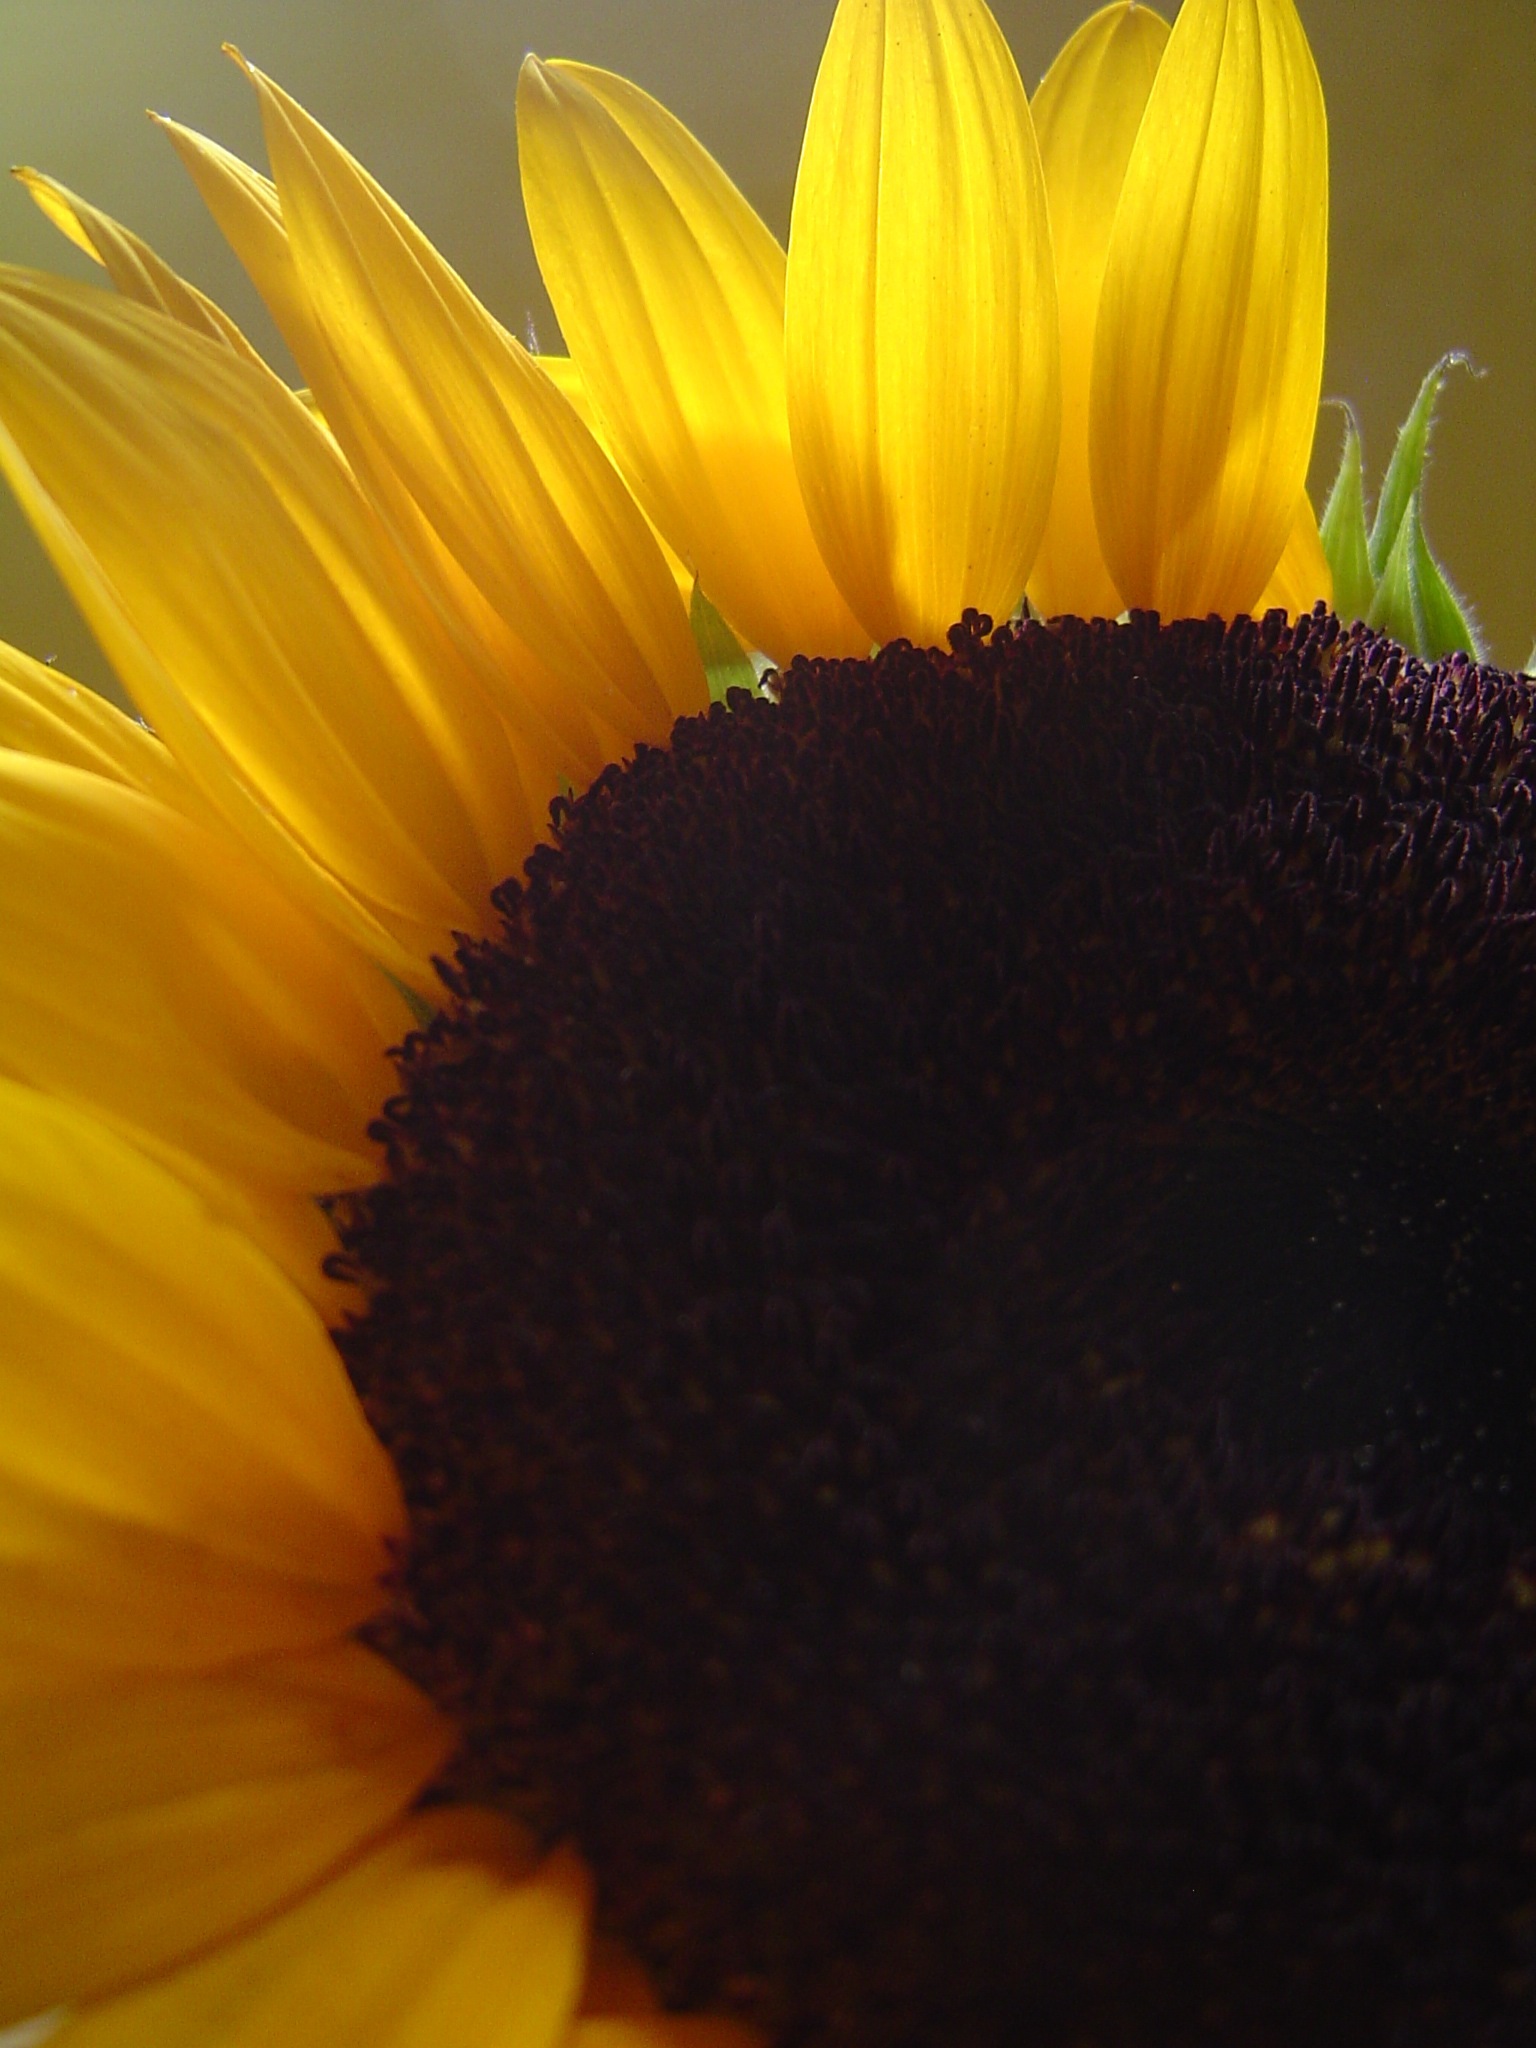
nature, plant, flower, petal, yellow, flora, sunflower, flowers, close up, petals, backlight, macro photography, flowering plant, daisy family, sunflower seed, plant stem, land plant